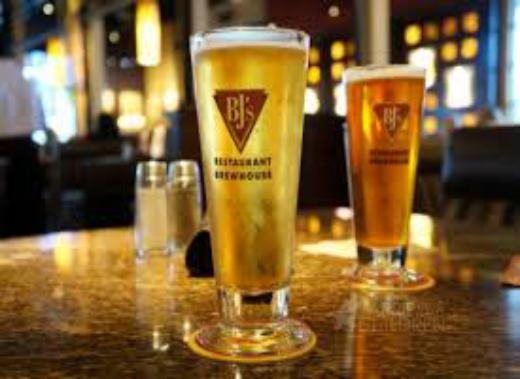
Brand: BJ's Restaurant
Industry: Others